Recreational vehicle

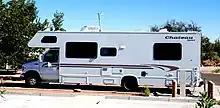
Class-C motorhome

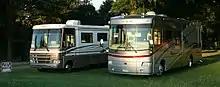
Class-A motorhomes

RVs are most commonly used for living quarters while traveling. People may choose to take a road trip in their RV and use the RV to sleep in, rather than a hotel room. They may even decide to tow their car from the back of the RV so they can use that to travel around more easily when they reach their destination.